History of the Costa Rican legislature

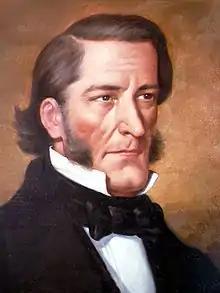
President José Rafael Gallegos was a member of Senate.

The Senate of Costa Rica was the upper chamber of the Costa Rican Legislative branch as prescribed in the constitutions of 1844, 1859, 1869 and 1917. During all these different constitutions, the Senate had different characteristics and conformations.